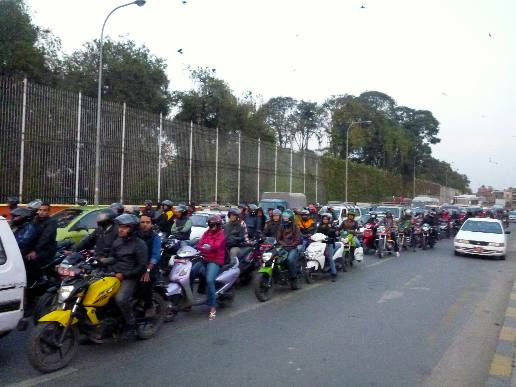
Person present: Yes